Hyperrealism (visual arts)

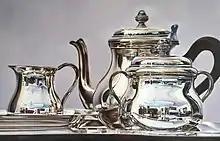
"La hora del té" by Mexican painter (oil on canvas, 90×140 cm)

Subject matter ranges from portraits, figurative art, still life, landscapes, cityscapes and narrative scenes. The more recent hyperrealist style is much more literal than photorealism as to exact pictorial detail with an emphasis on social, cultural or political themes. This also is in stark contrast to the newer concurrent photorealism with its continued avoidance of photographic anomalies. Hyperrealist painters at once simulate and improve upon precise photographic images to produce optically convincing visual illusions of reality, often in a social or cultural context.